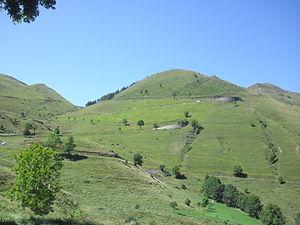
Le col de Peyresourde est un col routier des Pyrénées centrales, entre Arreau et Bagnères-de-Luchon. Il culmine à 1 568 m. Il est emprunté par la route des cols. Son sommet sur la route départementale 618 marque la limite entre les départements de la Haute-Garonne et des Hautes-Pyrénées.